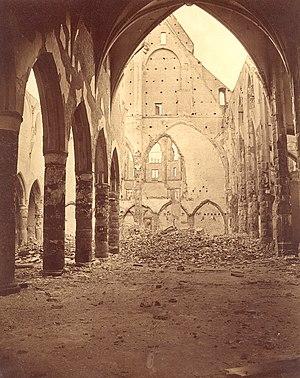
Georg Maria Eckert, Strasbourg, bombardement de 1870, intérieur du Temple Neuf, photographie sur papier albuminé, Musée d'art moderne et contemporain de Strasbourg. 26,1 x 20,3 cm
L'église du Temple-Neuf est une église de culte protestant, rattachée à l’Union des Églises protestantes d'Alsace et de Lorraine, située sur la Grande Île de Strasbourg. L’église actuelle a été construite à la suite de l'incendie du 24 août 1870, qui a réduit à néant l’église des Dominicains qui se trouvait alors à cet emplacement.